Richard M. Blatchford

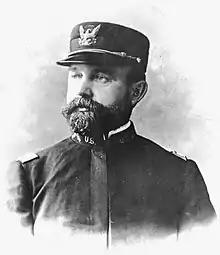
Richard M. Blatchford,

Richard Milford Blatchford (August 17, 1859 – August 31, 1934) was a career officer in the United States Army. A veteran of the Spanish–American War, Philippine–American War, Pancho Villa Expedition, and World War I, he attained the rank of major general. He was most notable for his command of the American Expeditionary Forces Line of Communications in France during World War I and his post-war command of the Panama Canal Department.